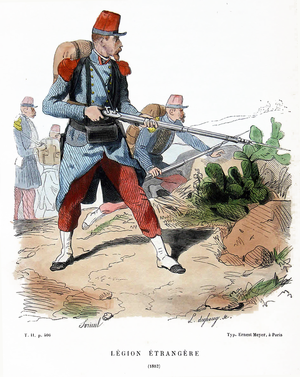
La Légion étrangère est un corps de l'Armée de terre française disposant d'un commandement particulier et comportant plusieurs spécialités : infanterie, cavalerie, génie et troupes aéroportées. La Légion est également indépendante du point de vue de son recrutement.
La casquette d'Afrique était un type de coiffure légère militaire qui est généralement utilisée par les armées métropolitaines et coloniales françaises du début des années 1830 aux années 1860.